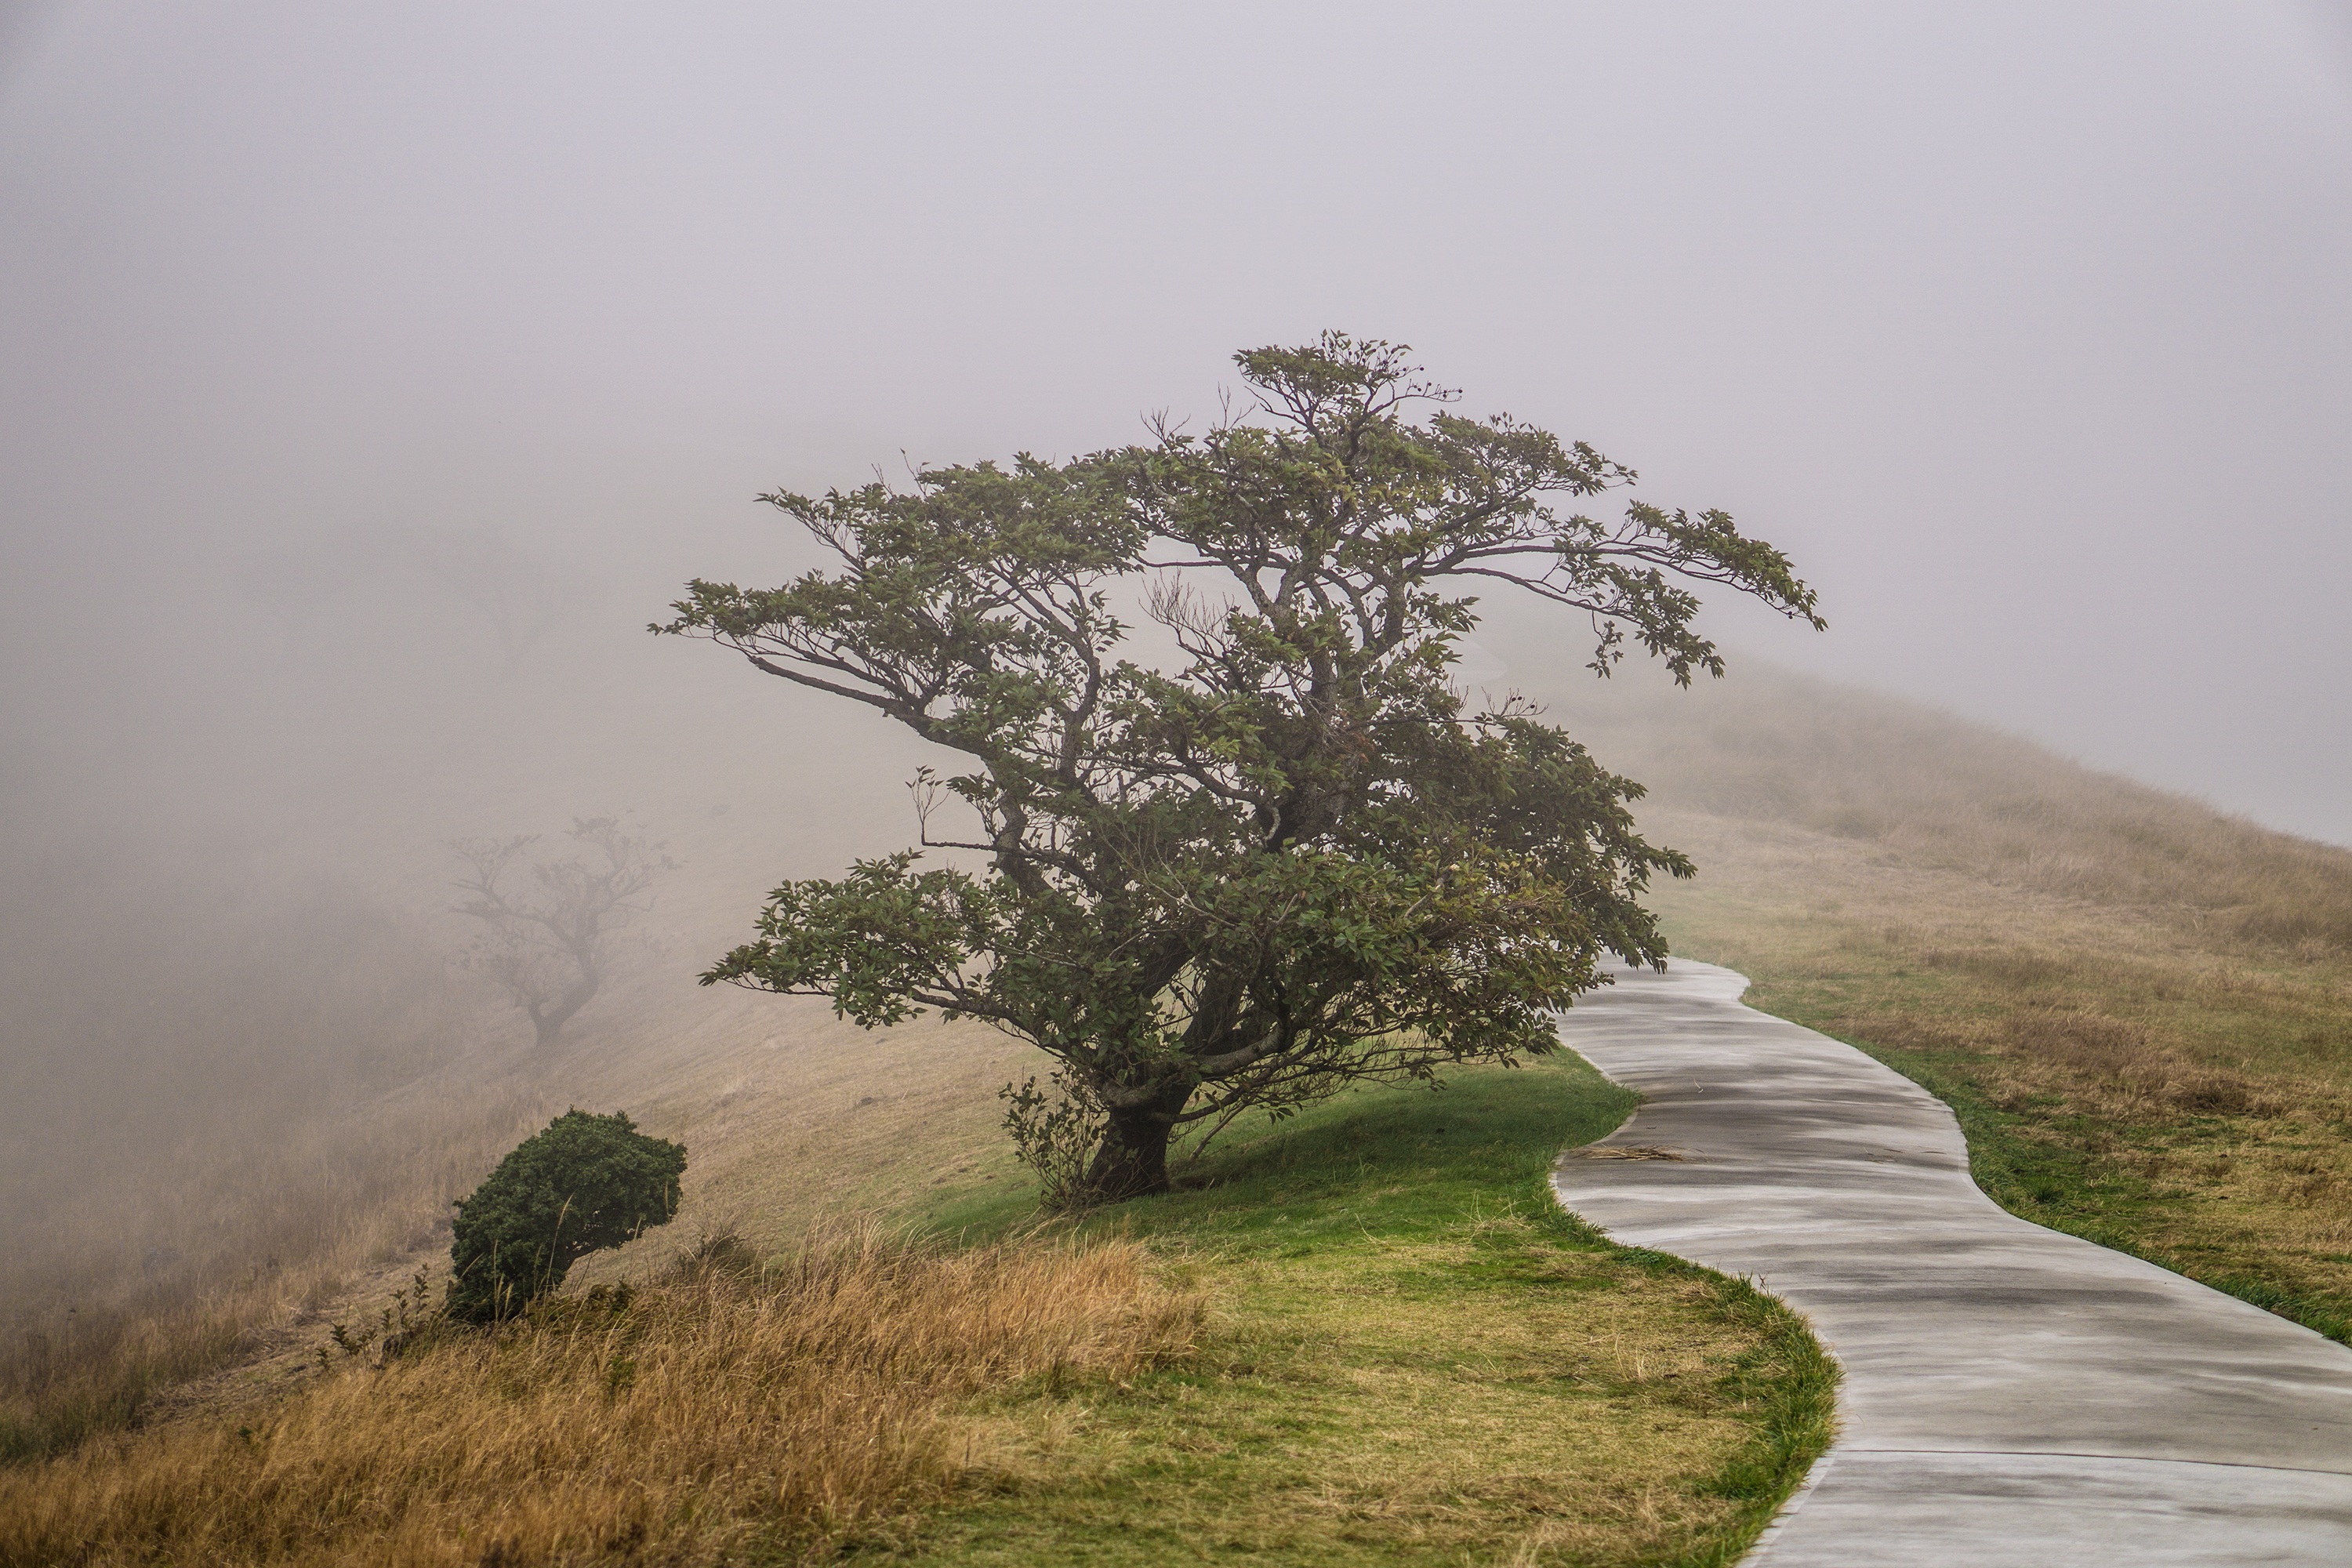
landscape, coast, tree, nature, forest, grass, wilderness, mountain, plant, wood, fog, mist, morning, hill, wind, river, natural, weather, soil, japan, terrain, savanna, wetland, habitat, ecosystem, arboretum, rural area, mountain path, natural environment, geographical feature, atmospheric phenomenon, woody plant